Capture of the Dutch fleet at Den Helder

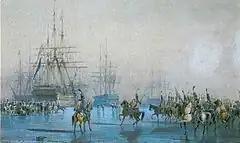
Capture of the Dutch fleet by the French cavalry

In February 1795, a massive mutiny broke out amongst Dutch sailors, who hadn't been paid for nearly a year and who thought that, now the old Republic had ceased to exist, they were no longer required to adhere to naval discipline. This led to a mass of Dutch sailors leaving the ships, with only skeleton crews remaining in place.